Opioid epidemic in the United States

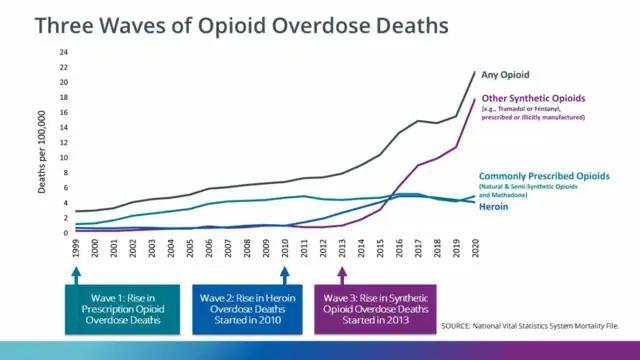
3 waves of opioid overdose deaths, to 2021.

The Centers for Disease Control and Prevention described the U.S. opioid epidemic as having arrived in three waves. 2022 research indicates that since 2016, the United States has been experiencing the fourth wave of the opioid epidemic.